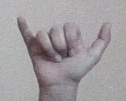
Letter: ya